Australia in the War in Afghanistan

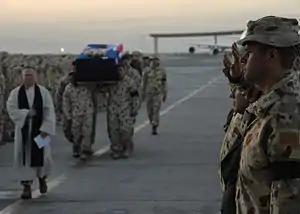
The repatriation ceremony held for Private Sher on 7 January 2009

Operation Slipper is notable for the first Australian combat deaths since the Vietnam War, and to date all casualties have occurred during operations in Afghanistan. 41 Australian soldiers have been killed and 261 wounded, the majority since October 2007. Another Australian was killed while serving with the British Army.